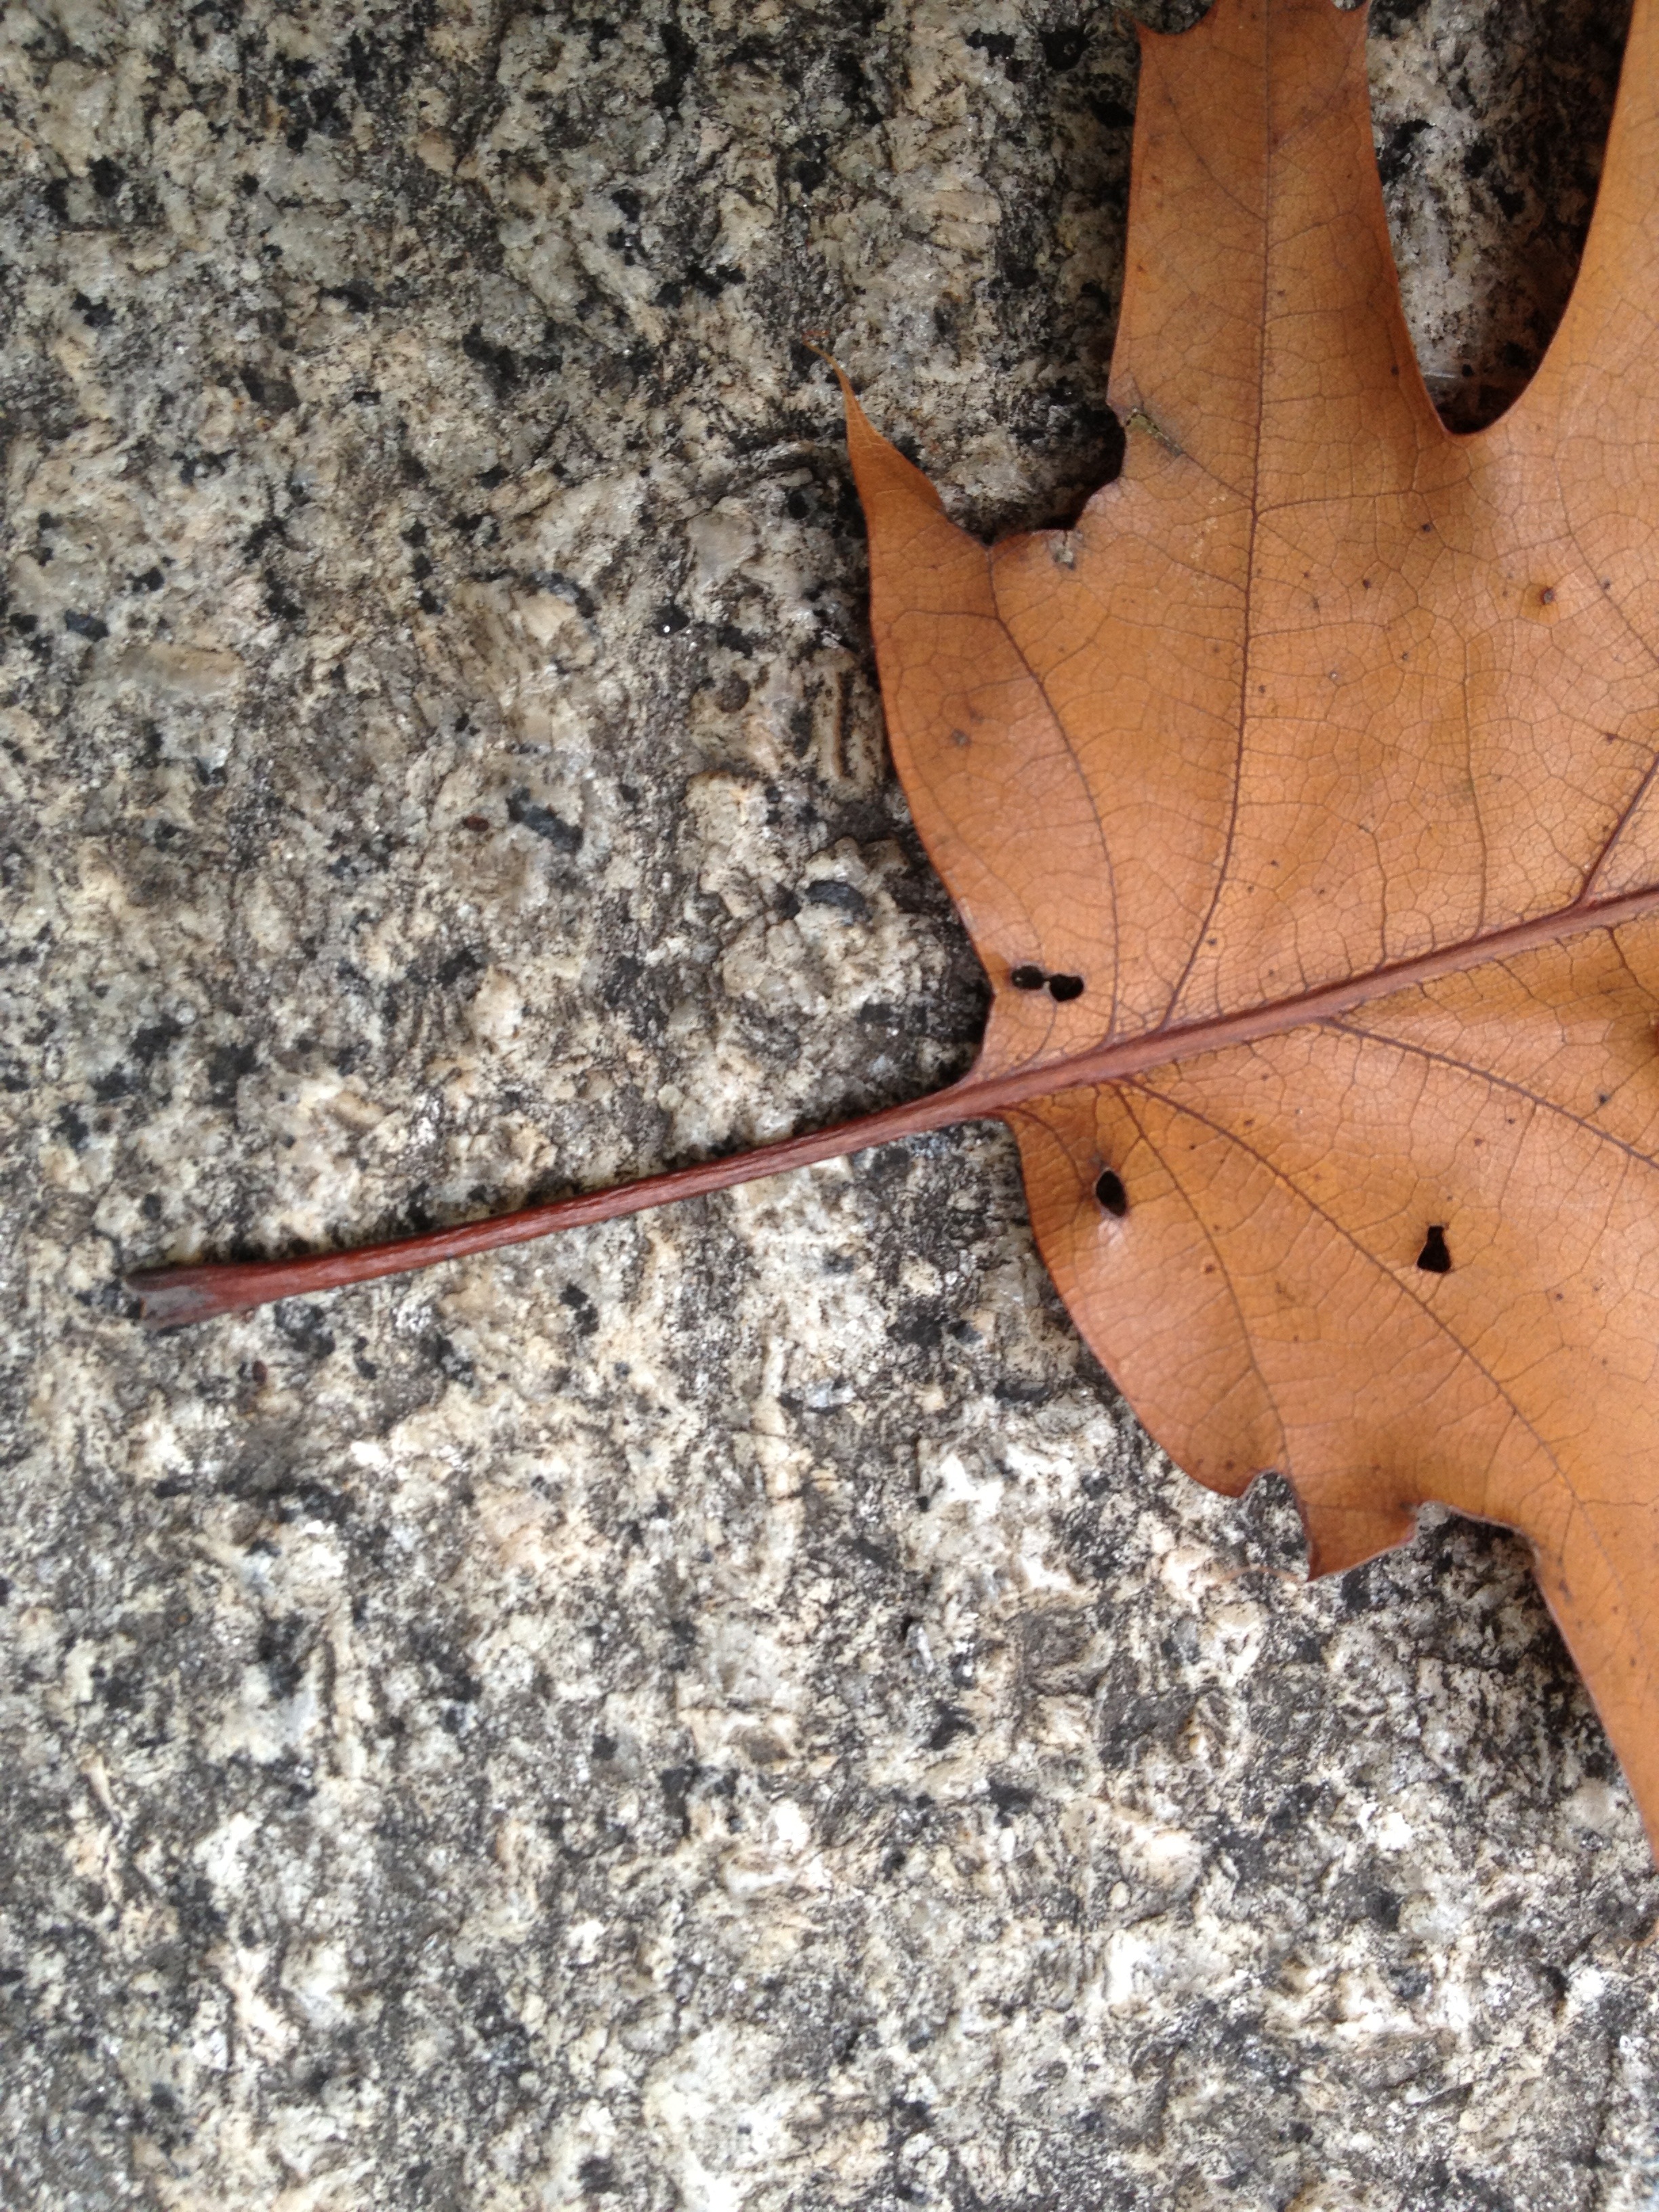
tree, nature, rock, branch, plant, wood, ground, leaf, fall, trunk, autumn, brown, soil, still life, oak leaf, leaves, woods, oak, granite, fallen leaves, fall foliage